Mike Parson

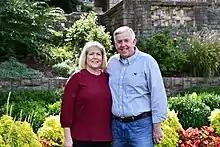
Mike and Teresa Parson in 2020

After declining to close down Missouri, and rejecting demands from across the nation and the statewide health industry, while more than 1,500 new cases of COVID-19 had been confirmed in Missouri – one of ten states to remain open during the growing pandemic – and after St. Louis and Kansas City issued strict stay-at-home orders, Parson issued a general statewide stay-at-home order on April 3 to take effect three days later. The order was later extended to expire May 3, mirroring a similar extension by Kansas Governor Kelly. Parson simultaneously issued a statewide order closing public schools until the beginning of the new school year in the fall. Once the order expired, he delegated responsibility to the counties for enforcing social distancing as the state reopened, comparing the situation to local health departments monitoring restaurants.